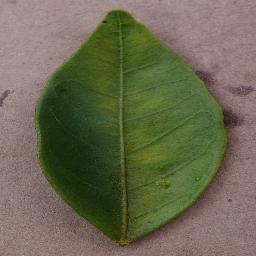
Label: Orange___Haunglongbing_(Citrus_greening)